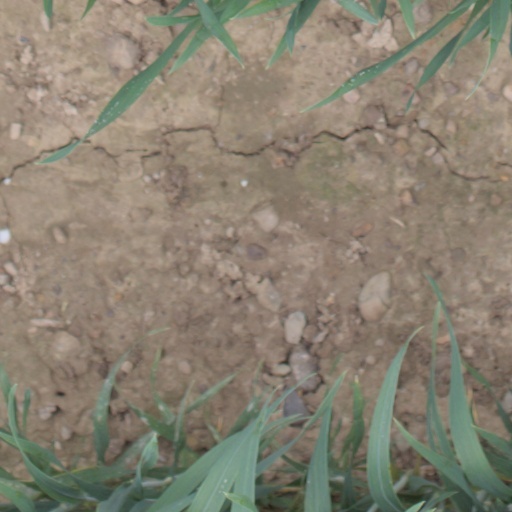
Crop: wheat